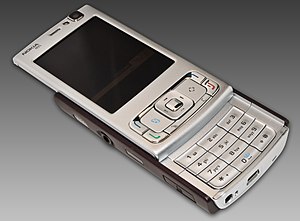
Nokia N95 / Funktioner
Nokia N95 åbnet
N95 er Nokias første mobiltelefon med integreret GPS og HSDPA og en kamerafunktion på 5 megapixel. Nokia lancerede N95 under sloganet "It's what computers have become" eller på dansk: "Dette er, hvad computere har udviklet sig til" med henvisning til N95's muligheder grundet blandt andet styresystemet Symbian OS S60 3rd Edition Feature Pack 1, hvilket også er en nyskabelse i N95. Designmæssigt prøver Nokia også noget nyt med N95. N95 er den første Nokia-telefon som har 'double slider' design, hvilket vil sige at slides telefonens underdel til den ene side kommer et normalt T9 tastatur frem, hvorimod slides underdelen den anden vej kommer traditionelle medieknapper til syne og telefonens skærm skifter til landscape. N95 blev præsenteret på Nokias Open Studio 2006 d. 26. september 2006.